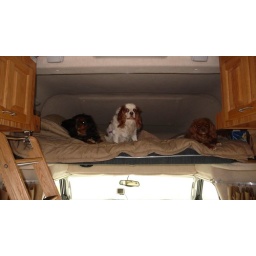
camping dogs in bed